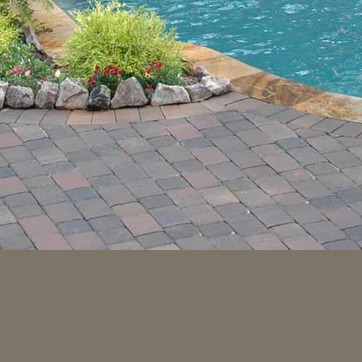
Material: brick